Queensland 6D11½ crane class locomotive

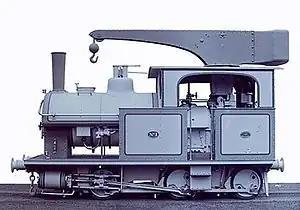
Beyer Peacock 0-6-0 saddle tank crane locomotive

The Queensland Railways 6D11½ class locomotive was a class of 0-6-0ST steam locomotive operated by the Queensland Railways.